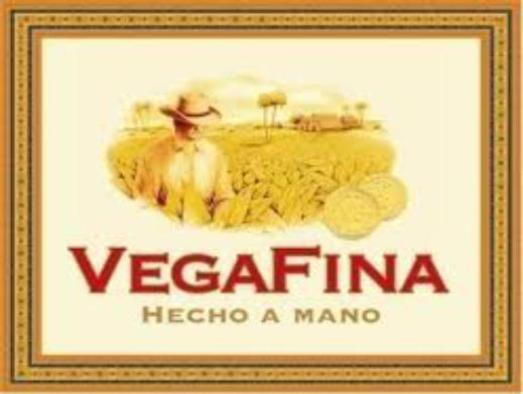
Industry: Necessities